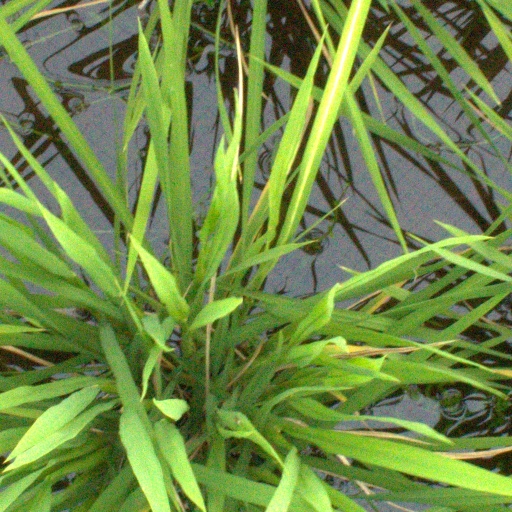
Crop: rice